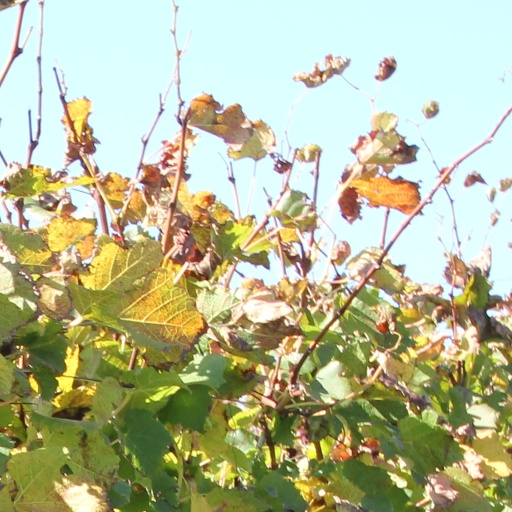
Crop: grape